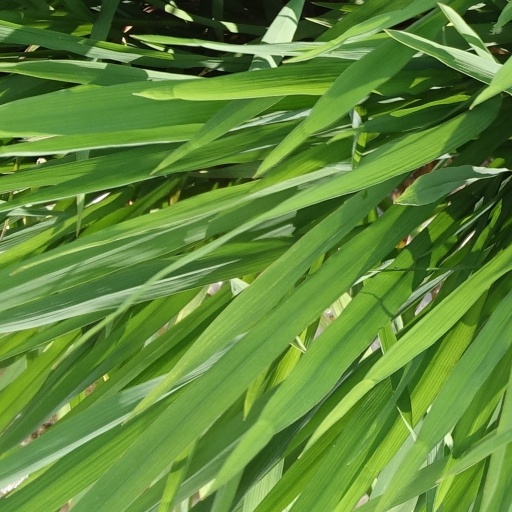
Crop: rice